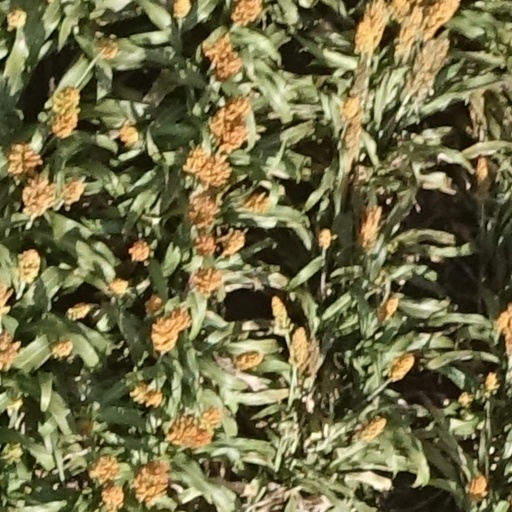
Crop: sorghum